St. Mary's Cathedral, Kundara

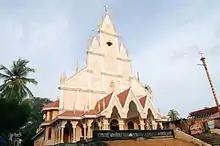

St. Mary's Jacobite Syrian Cathedral, in Kollam District, Kerala, India is a Jacobite Syrian Christian Church.